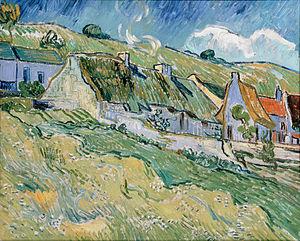
Le Vexin français est une ancienne province et une région naturelle de France, qui se situe dans le nord-ouest de l'Île-de-France et pour une petite partie en Hauts-de-France, étendue sur les départements du Val-d'Oise, des Yvelines et de l'Oise. Bien que formant désormais avec la ville de Cergy une agglomération contrastant avec le caractère rural du Vexin français, Pontoise en est la capitale historique.